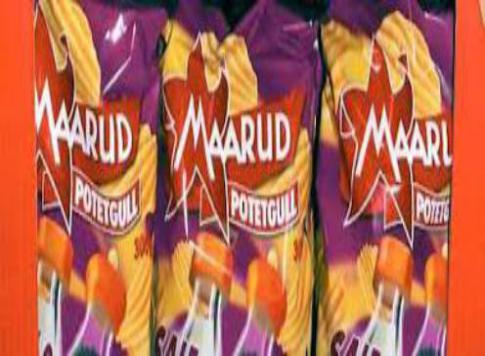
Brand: maarud
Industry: Food